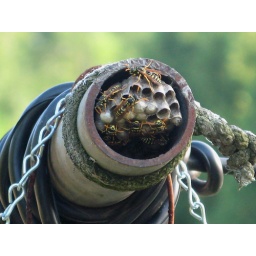
Newly hatching yellow jackets from their nest in the metal bar of our clothes line